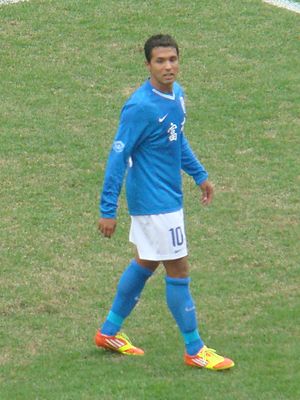
Davi Rodrigues de Jesus
Davi Rodrigues de Jesus er en tidligere brasiliansk fodboldspiller.